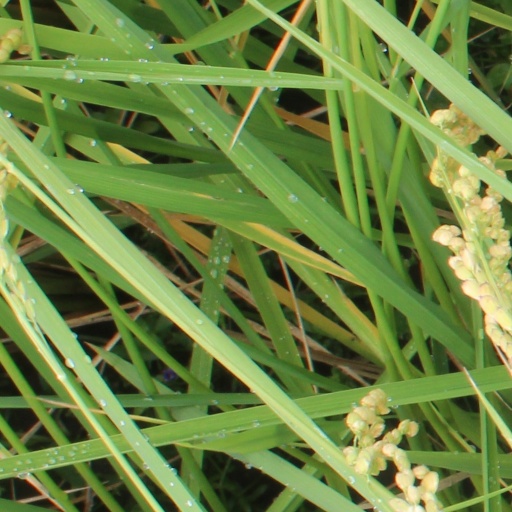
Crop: rice